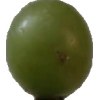
Label: grape